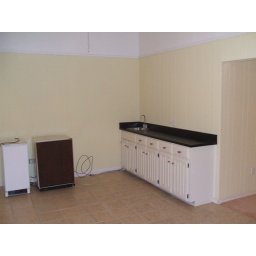
We hate this yellow in the gameroom we are planing on painting it dark cream like in the last house